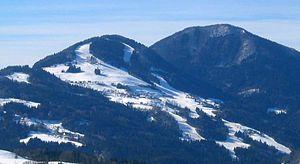
Stari Vrh est une montagne ainsi qu'une station de ski de petite taille, situées près de Poljane dans la région de Haute-Carniole, dans le nord-ouest de la Slovénie.